Ormat Technologies

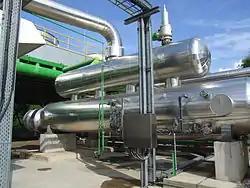
An Ormat Energy Converter (OEC) at a geothermal generation power plant, in Landau, Germany

The firm's core technology is the Ormat Energy Converter power generation unit. It converts low and medium temperature heat into electrical energy, with low or zero emission of and pollutants. The main components are a vaporizer/preheater, turbo-generator, air-cooled or water-cooled condenser, feed pump and controls. The firm has installed more than 900 MW of geothermal and recovered energy generation (REG) power units, based on this technology.